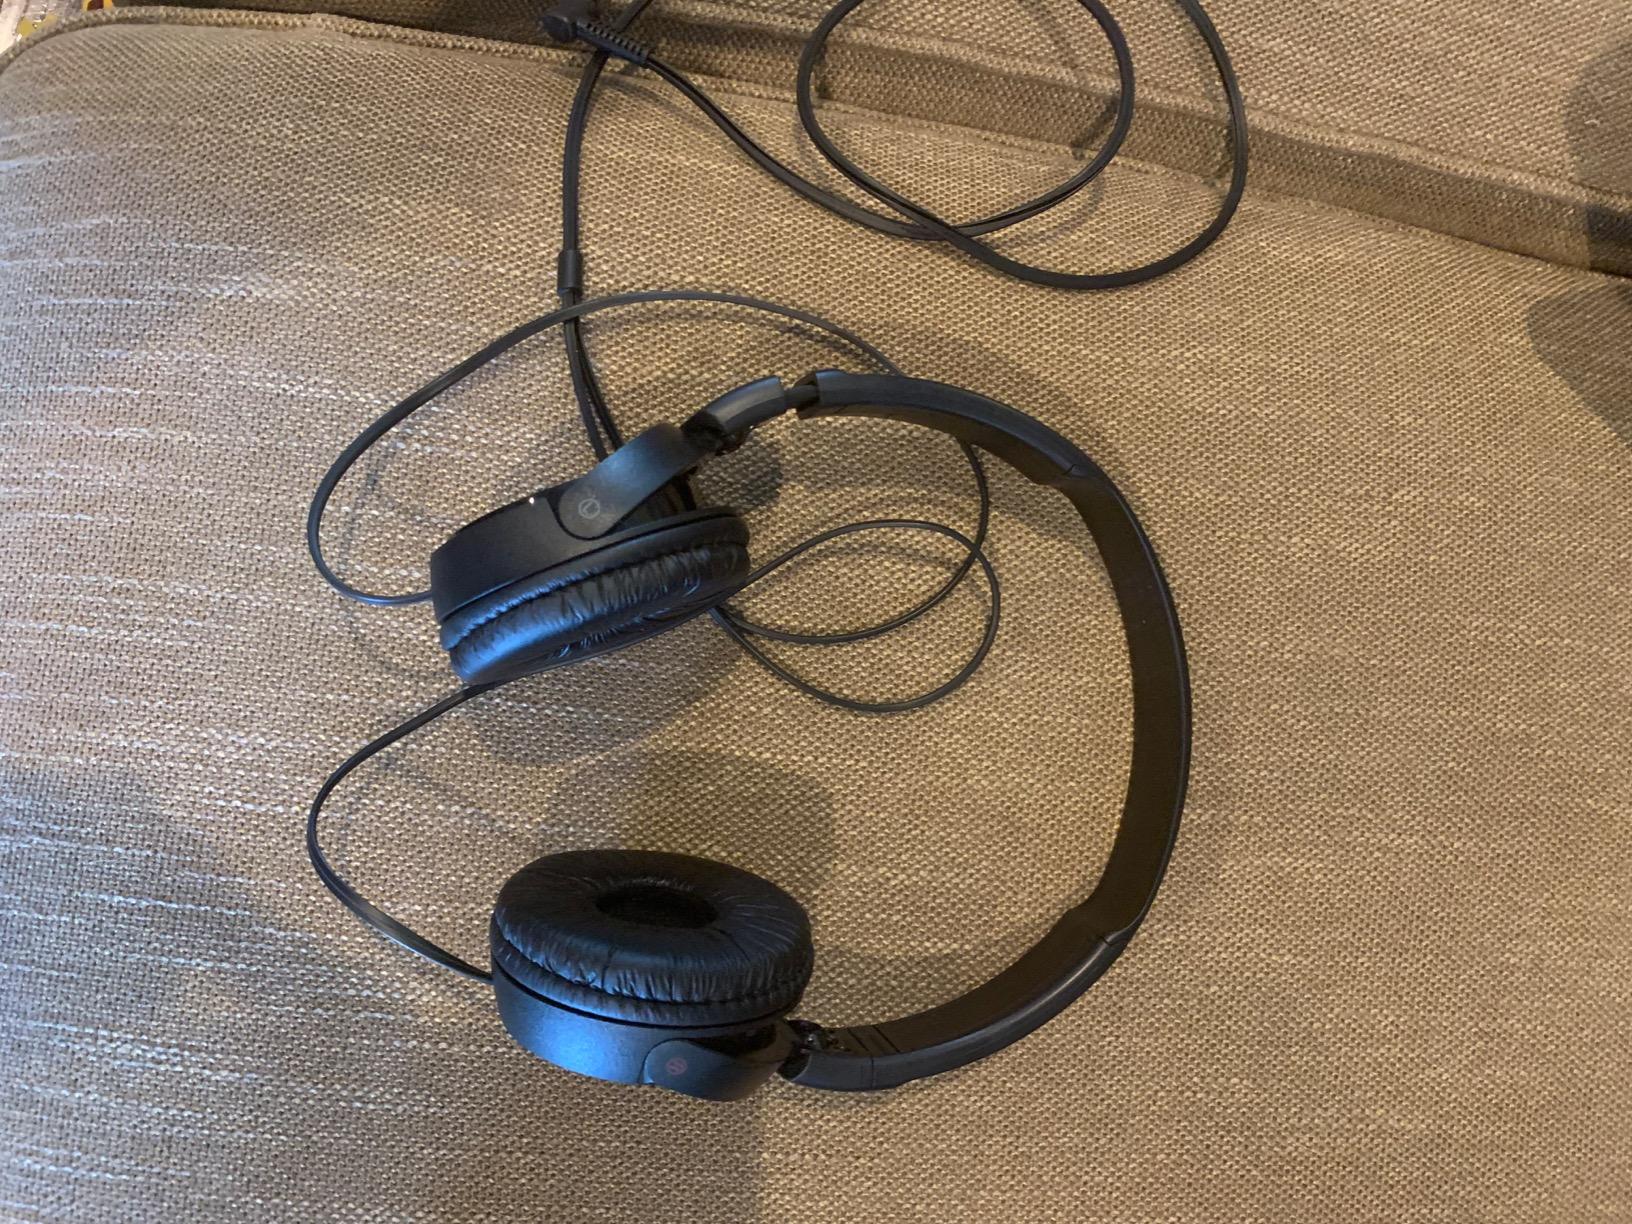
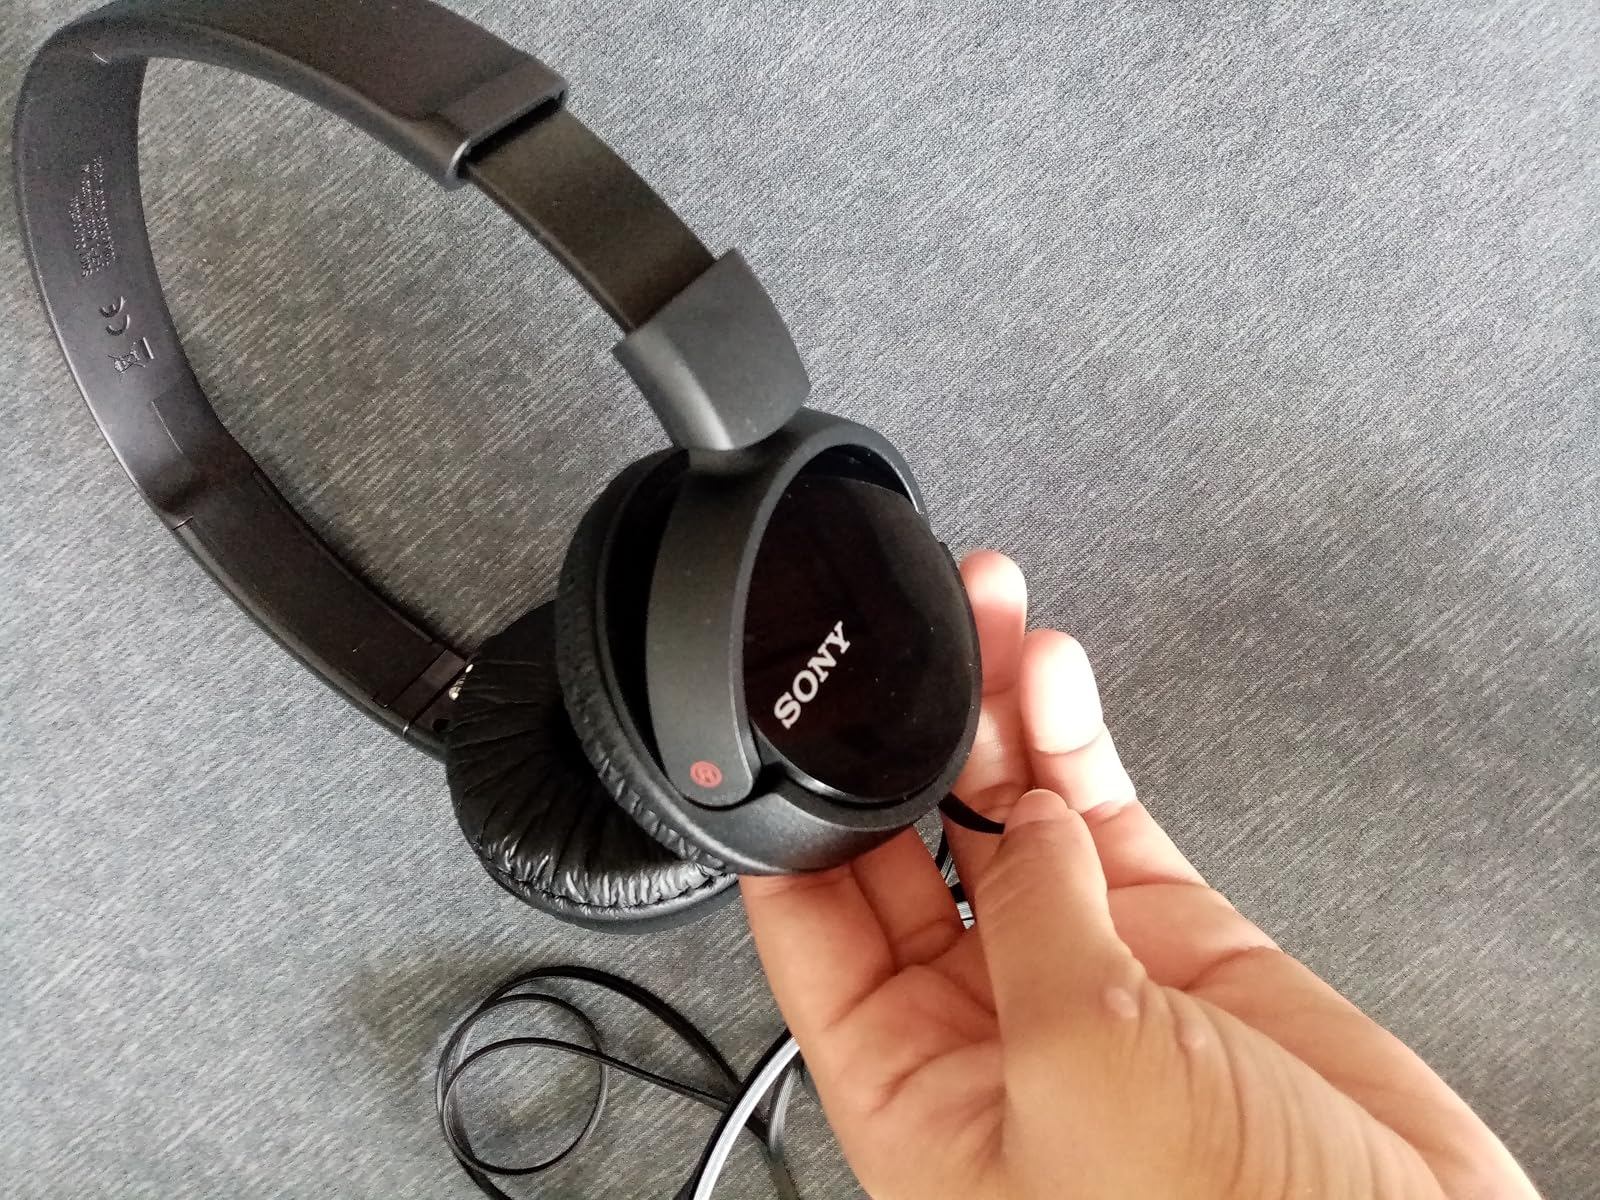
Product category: headphones
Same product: yes